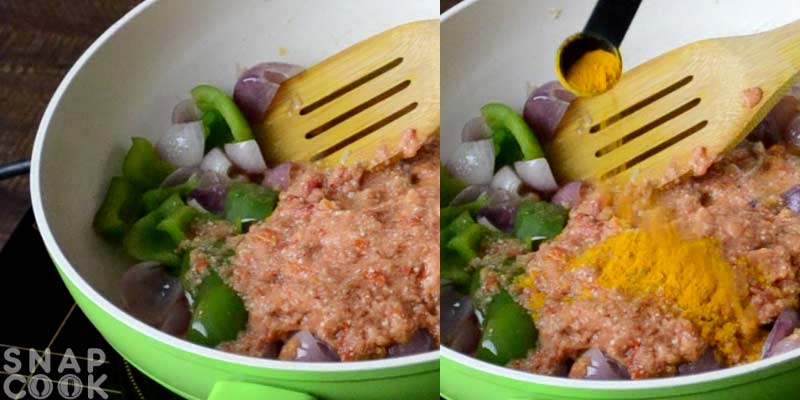
Dish: kadai_paneer